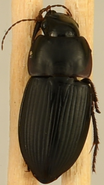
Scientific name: Anisodactylus ovularis
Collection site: Blandy Experimental Farm Site (BLAN), plot BLAN_003